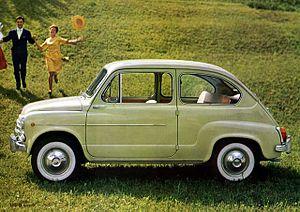
Fiat-600-d 5 (1956)
La dolce vita, sorti initialement en France sous le titre La Douceur de vivre, est un film italo-français réalisé par Federico Fellini et sorti en 1960. Le film a obtenu la Palme d'or au 13ᵉ Festival de Cannes, ainsi que l'Oscar des meilleurs costumes de 1962.